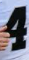
Number: 4